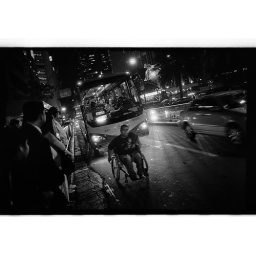
physically challenge person in the middle of a busy street of Makati City (business district of Manila)